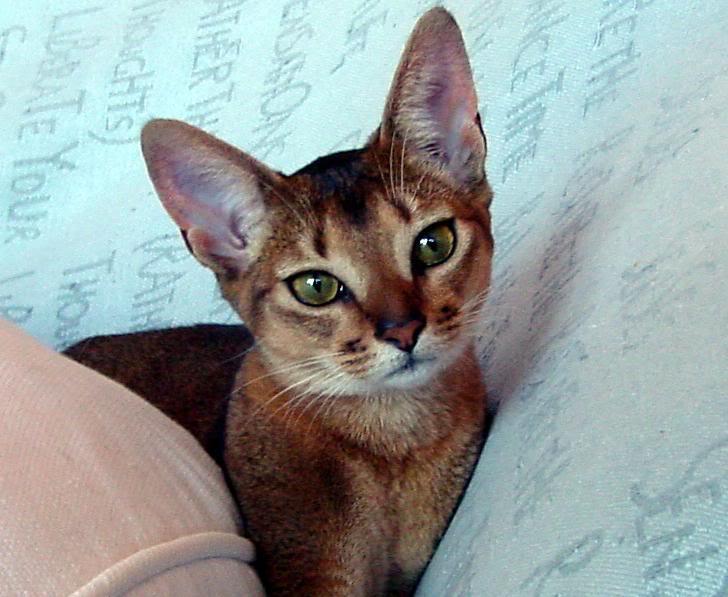
Breed: Abyssinian